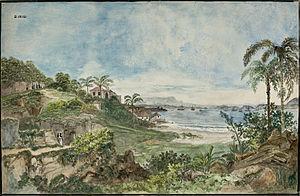
La baie de Guanabara, autrefois Rio de Janeiro au moment de sa découverte, est une baie du littoral brésilien de l'État de Rio de Janeiro, qui entre d'une trentaine de kilomètres dans les terres, et est large de presque autant. La profondeur de l'eau y est de 17 mètres à l'entrée de la baie, et de 8 mètres à la verticale du pont Rio-Niterói. Du fait du rejet des eaux usées de l'agglomération de Rio de Janeiro directement dans la baie, se pose un problème de pollution révélé lors de la préparation des Jeux olympiques de 2016.